Aimé Terme

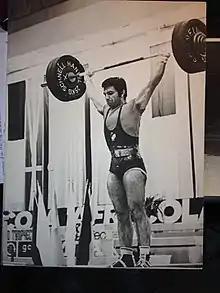

Aimé Terme (born ) is a weightlifter, who competed in the 75 kg category and represented France at international competitions. He participated at the 1972 Summer Olympics in the 75 kg event.